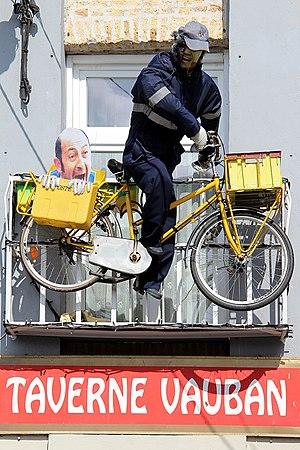
Enseigne de la taverne «
Bienvenue chez les Ch'tis est un film français réalisé par Dany Boon, sorti le 20 février 2008 dans le Nord-Pas-de-Calais et dans quelques salles de la Somme, le 27 février dans le reste de la France, en Belgique et en Suisse, un jour après au Luxembourg, et le 25 juillet au Canada.